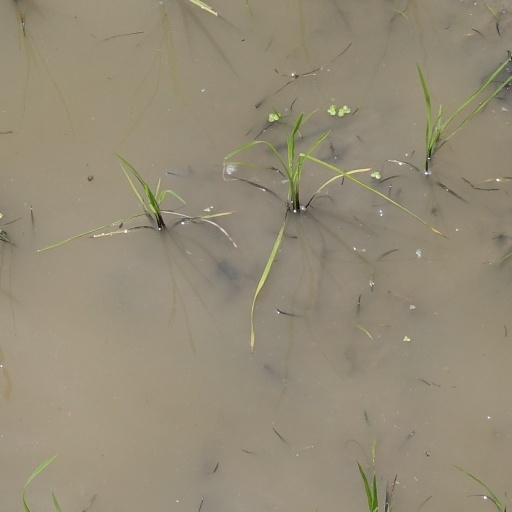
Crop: rice